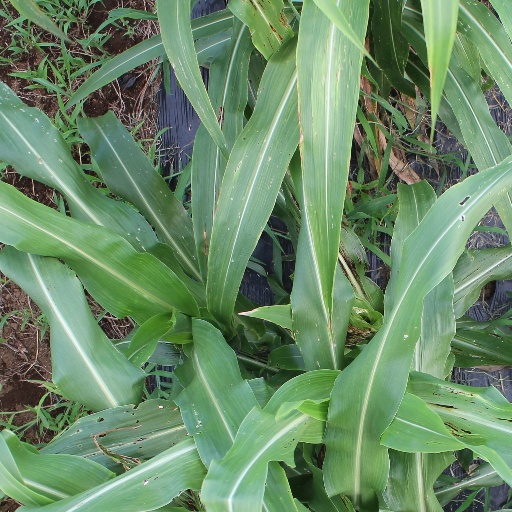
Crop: sorghum